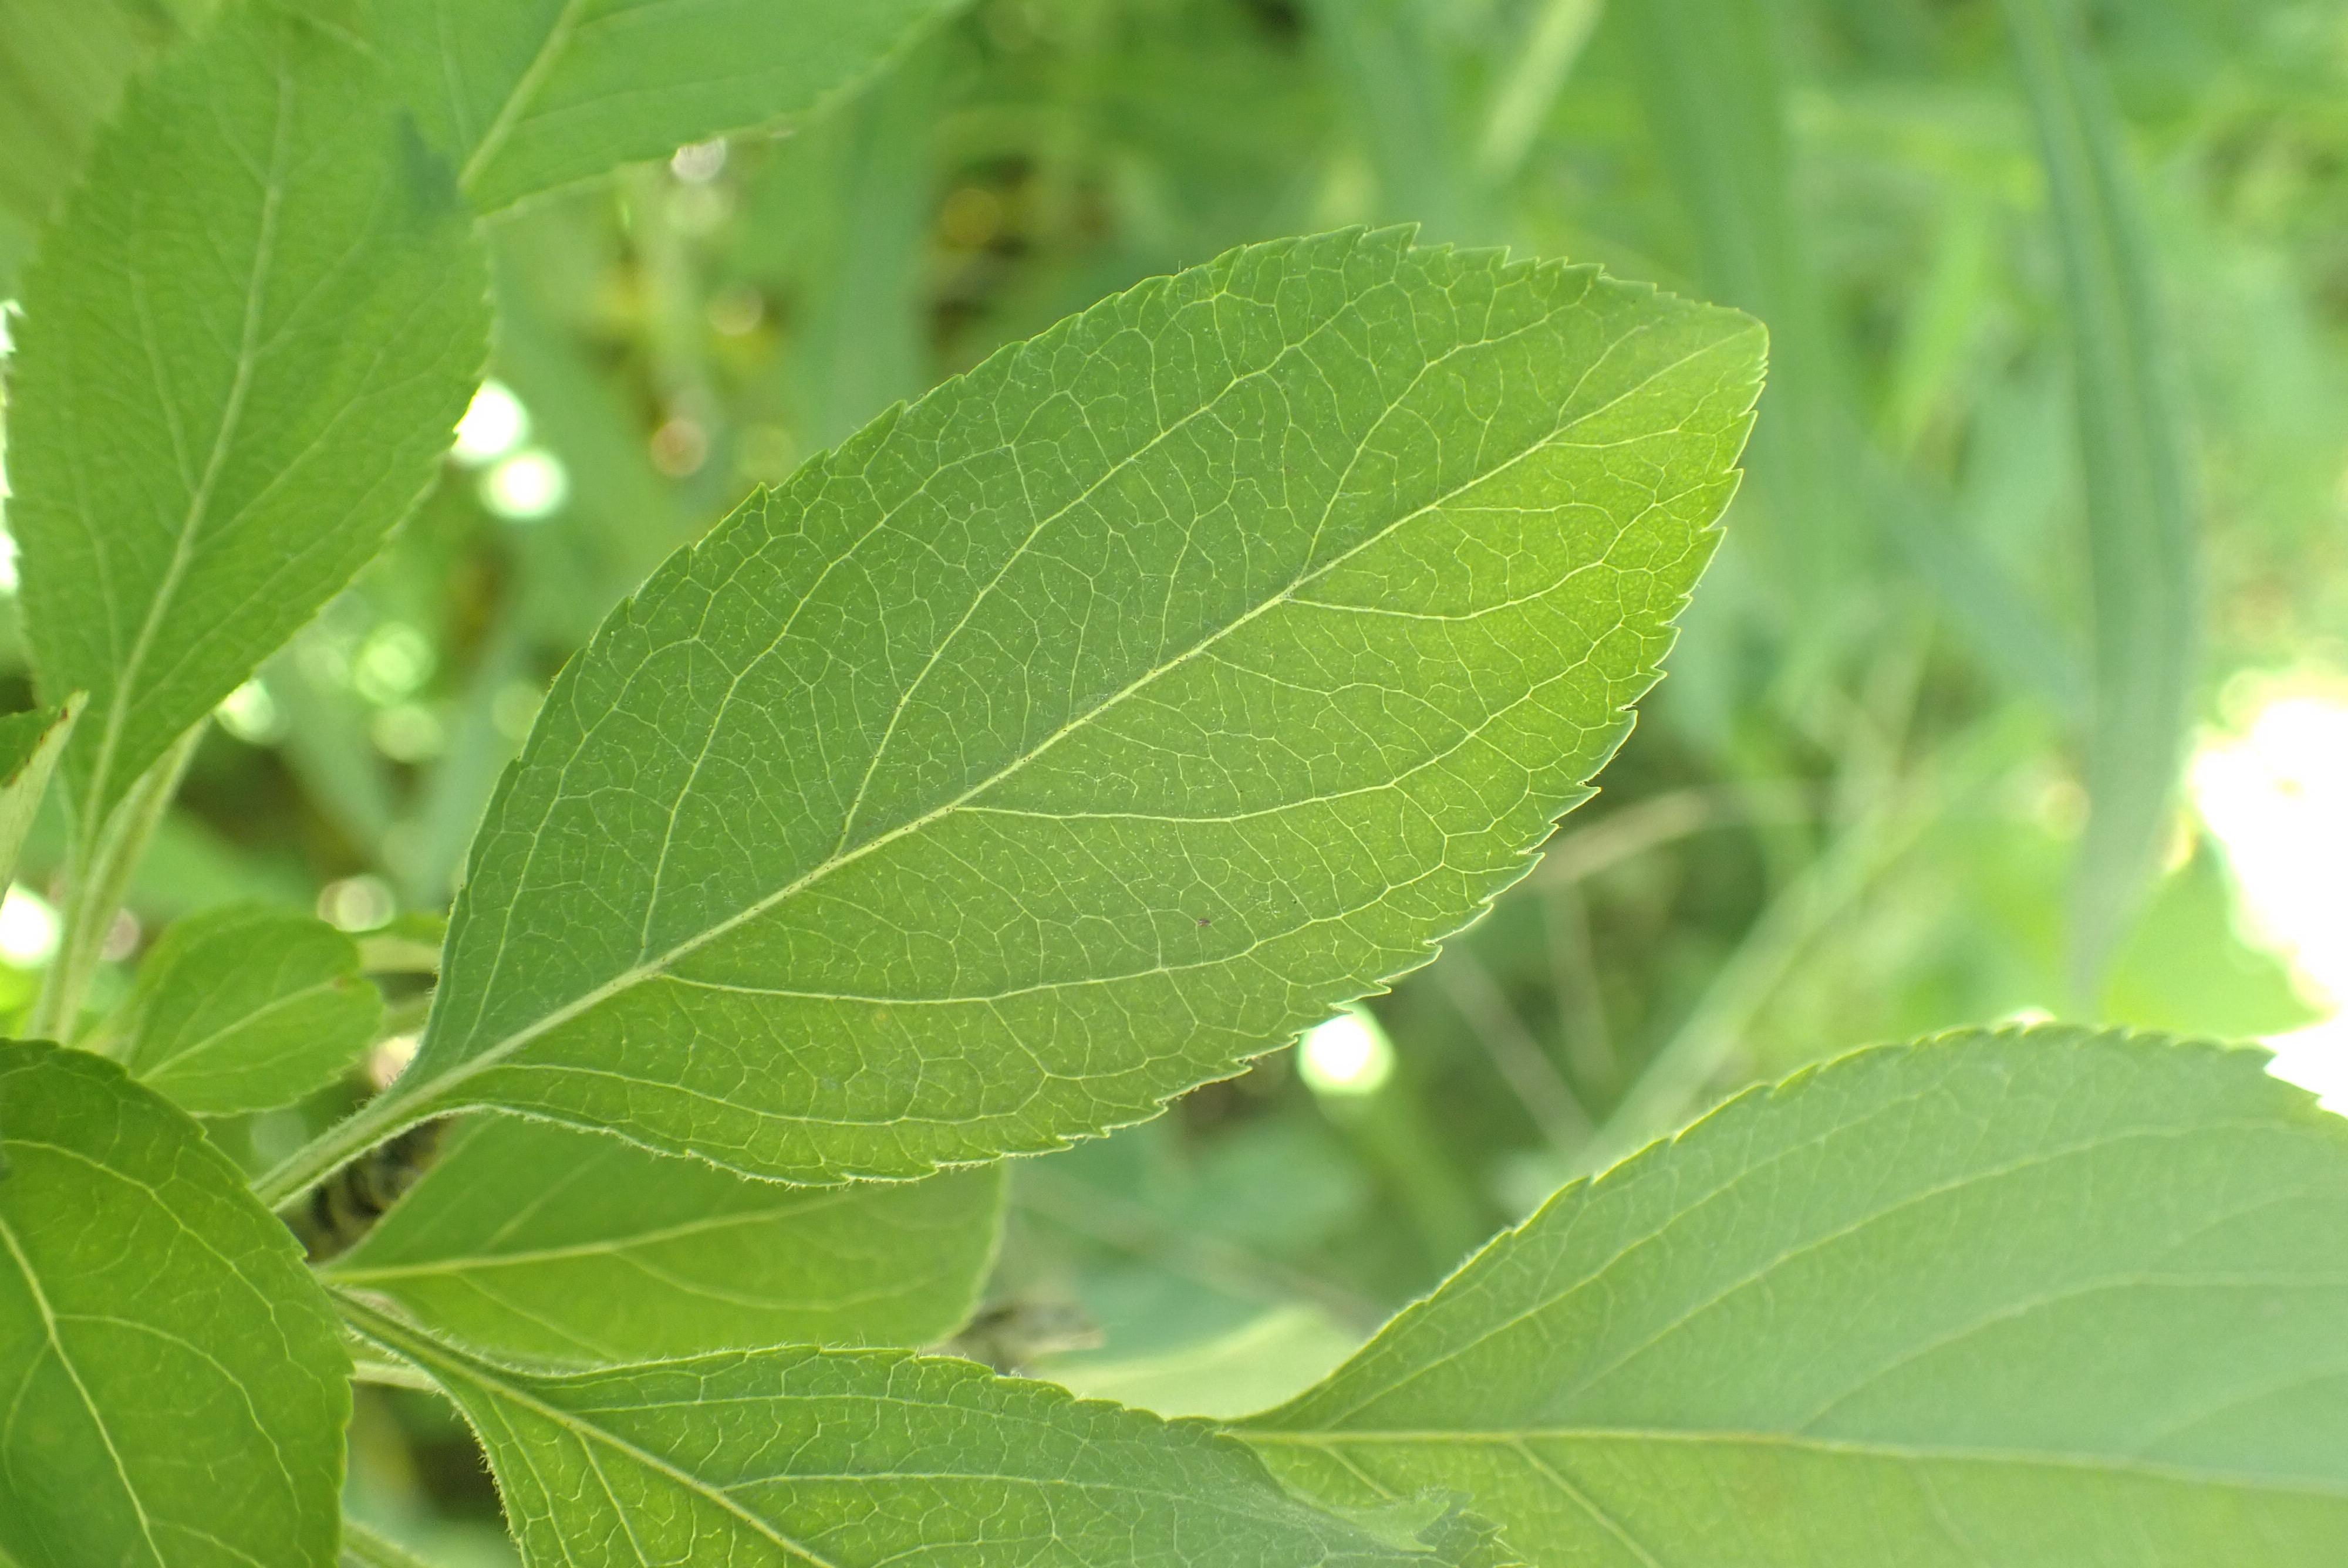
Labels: healthy